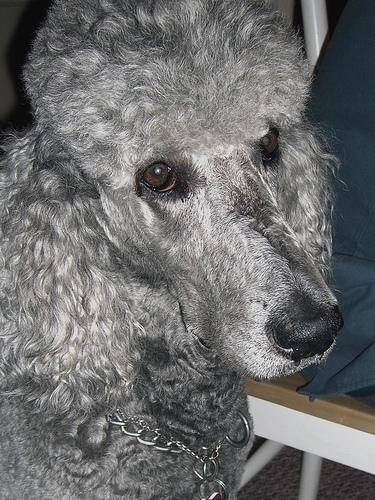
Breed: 316-n000118-standard_poodle